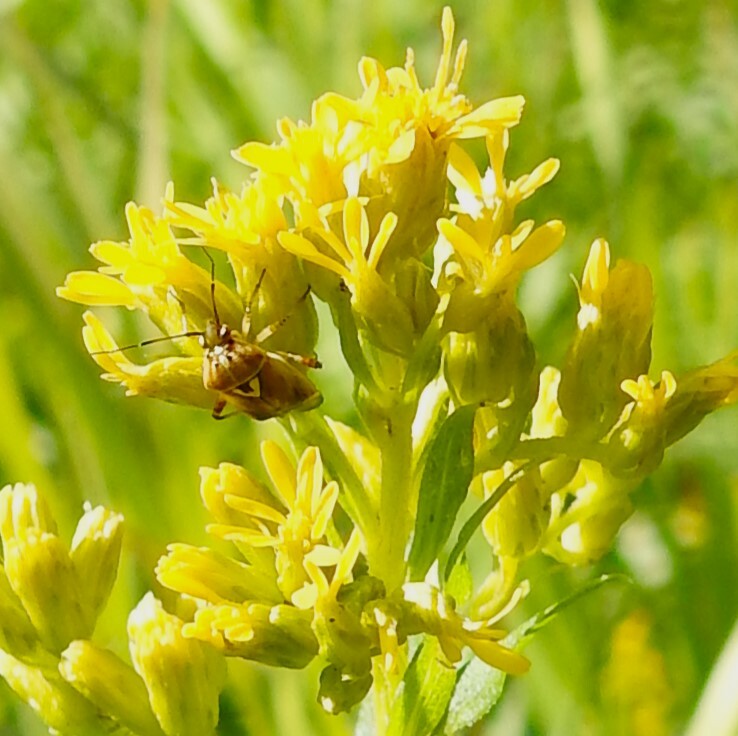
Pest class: lygus_bug